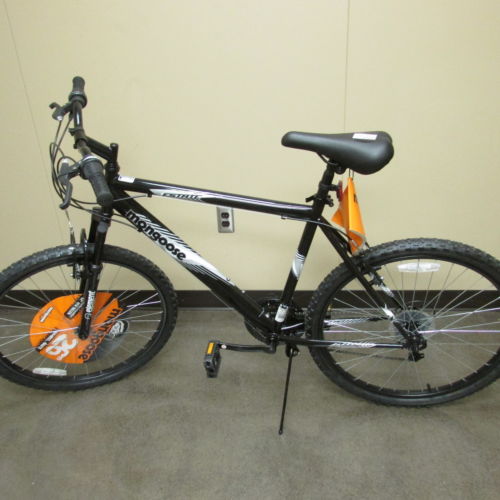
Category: bicycle